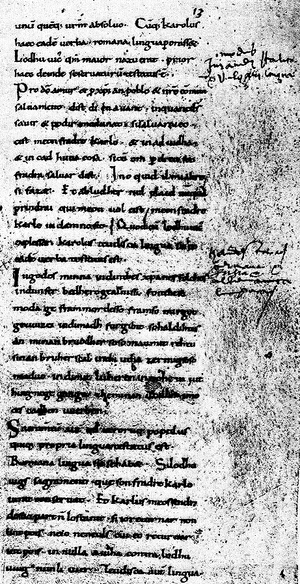
Strasbourg-ederne
Uddrag af dokumenterne
Strasbourg-ederne, som blev afgivet den 14. februar 842, findes nedskrevet i et vigtigt, tosproget dokument. Her gengives de gensidige eder på henholdsvis gallo-romansk og frankisk. Den frankiske del anses for at være det ældste skrevne vidnesbyrd om dette sprog overhovedet. Som en skriftligt bevaret ed har dokumentet karakter af et historisk levn, der viser den begyndende, sproglige adskillelse mellem øst- og vestfrankerne.